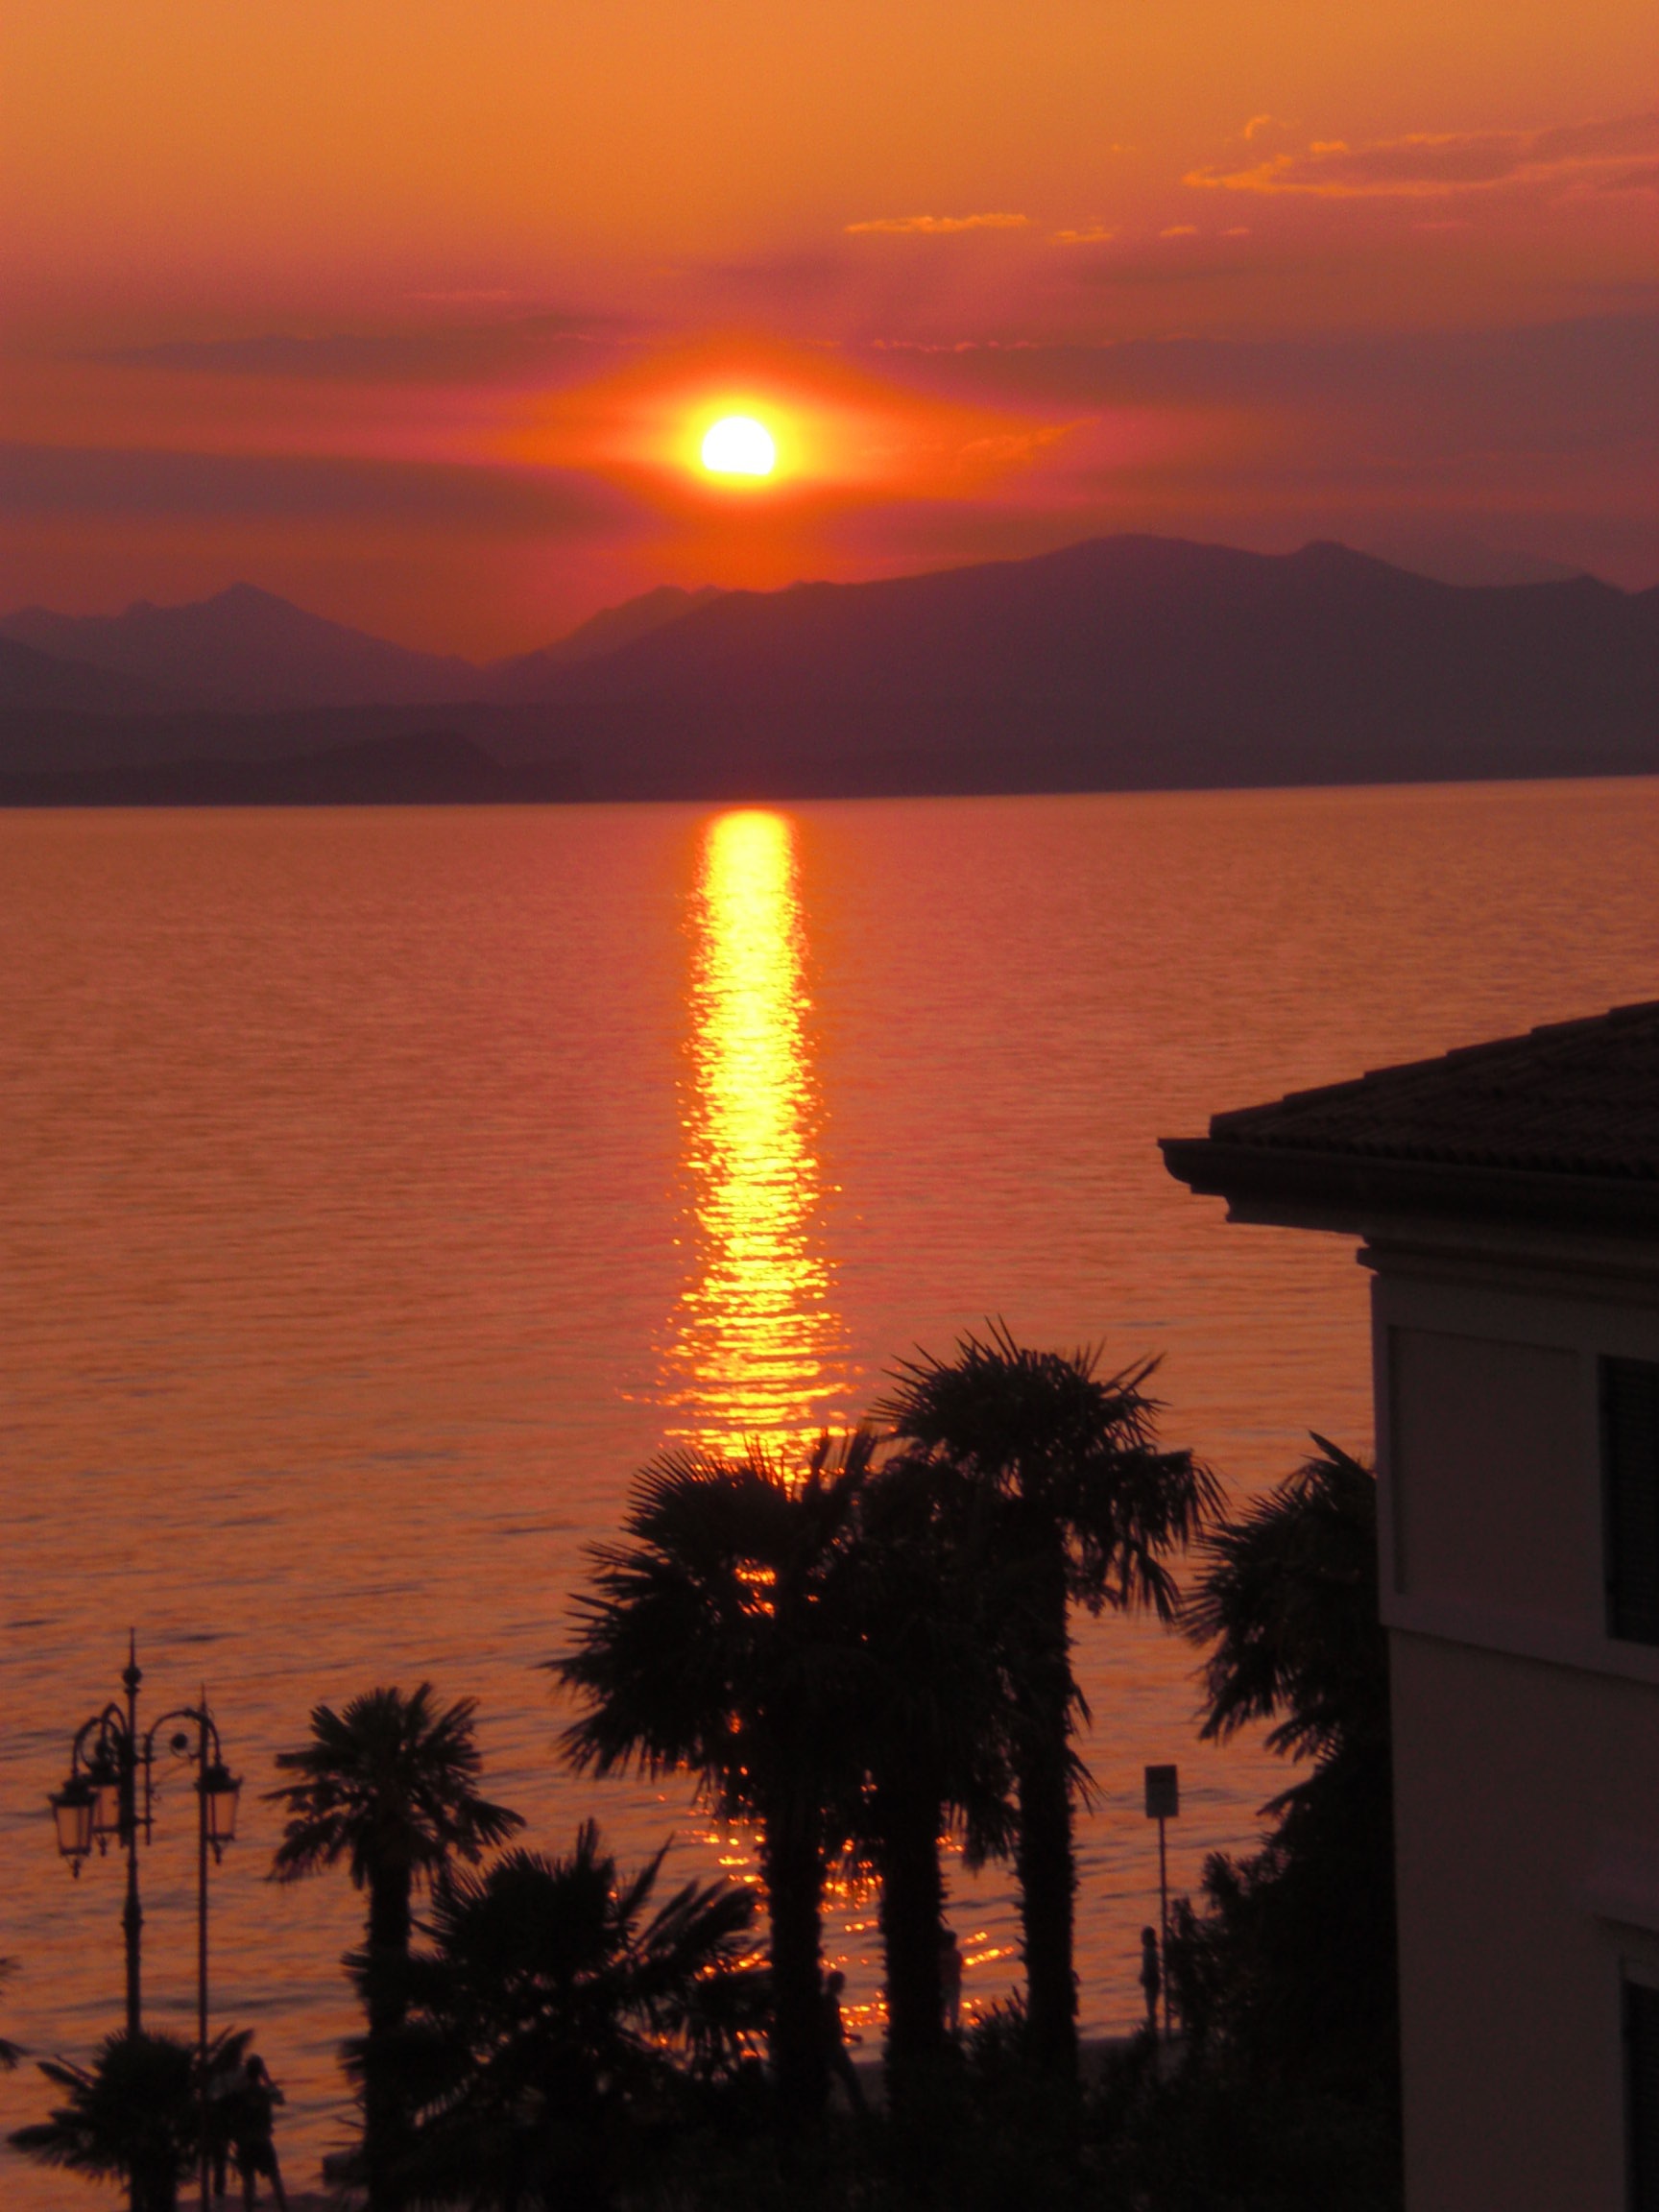
sea, horizon, sun, sunrise, sunset, morning, dawn, travel, dusk, love, evening, romance, italy, ray of light, garda, afterglow, back light, at dusk, red sky at morning